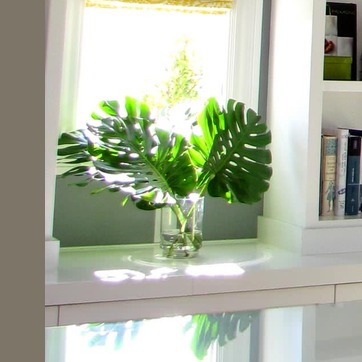
Material: foliage